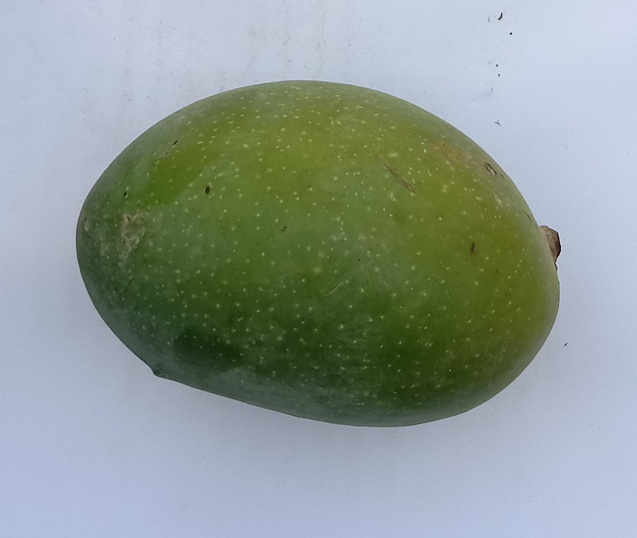
Mango variety: Chaunsa (Black)